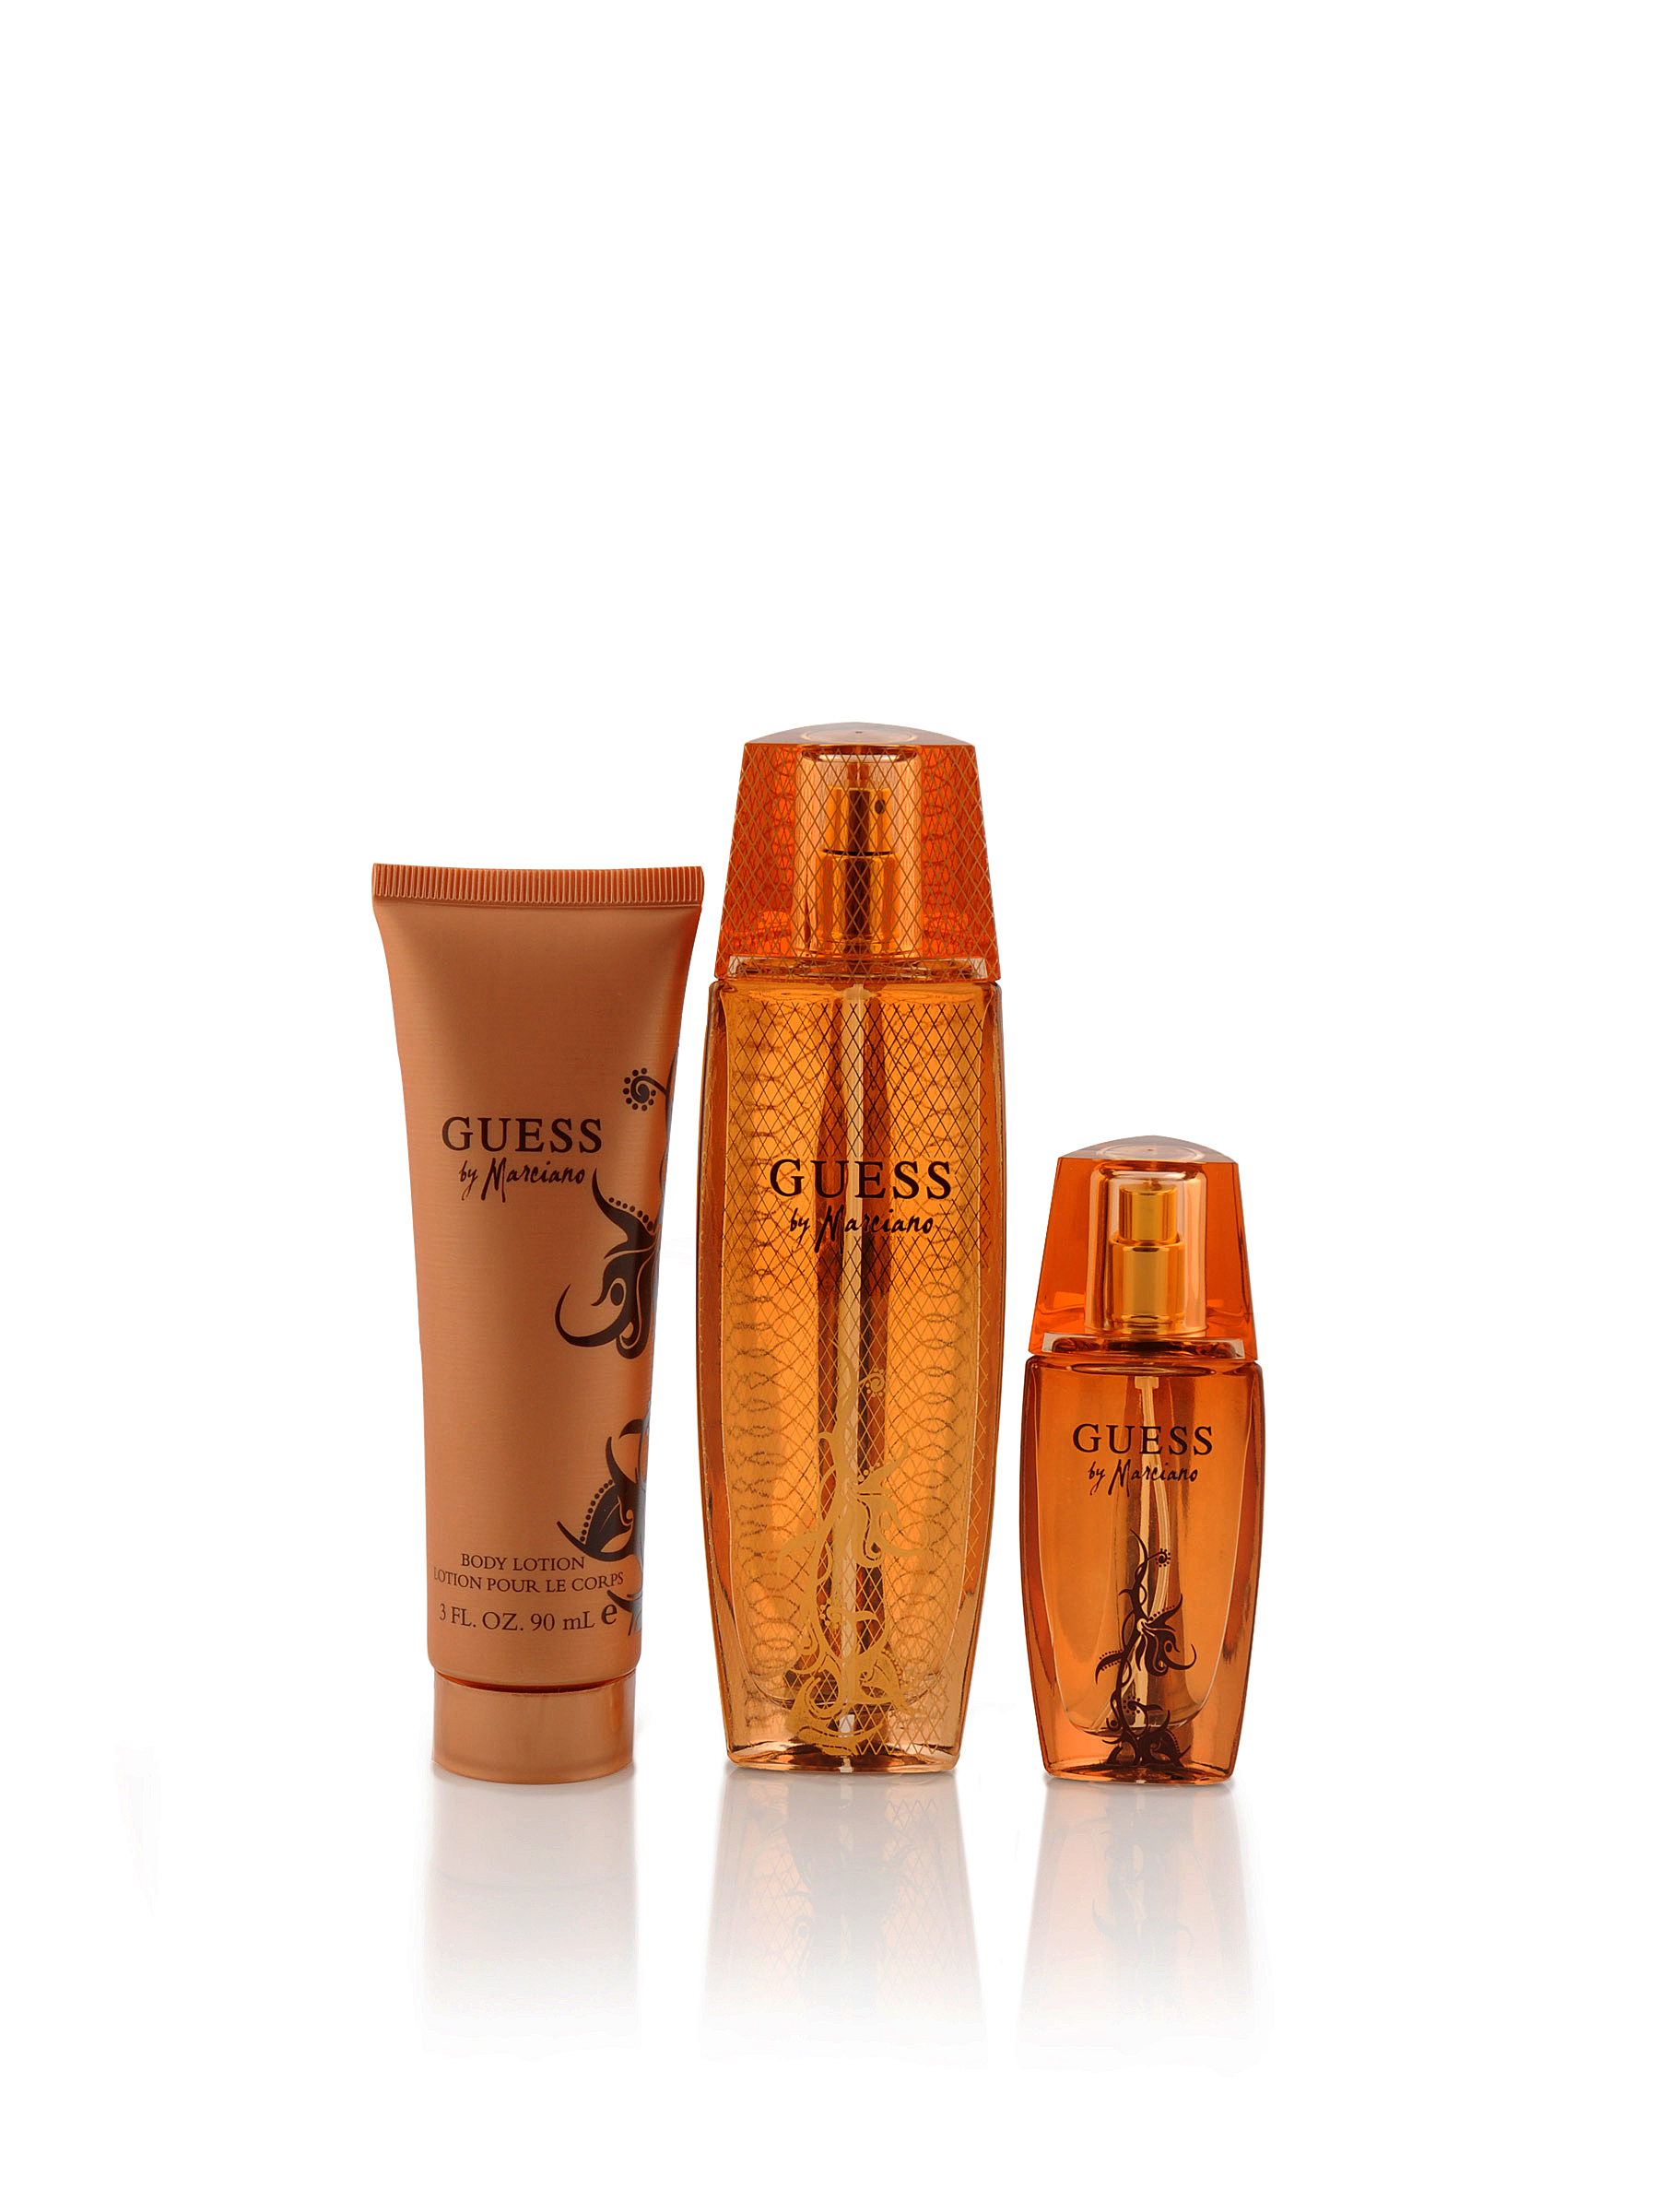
Guess Marciano Women Fragrance Gift Set
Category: Personal Care / Fragrance / Fragrance Gift Set
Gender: Women
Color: Orange
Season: Spring 2017
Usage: Casual